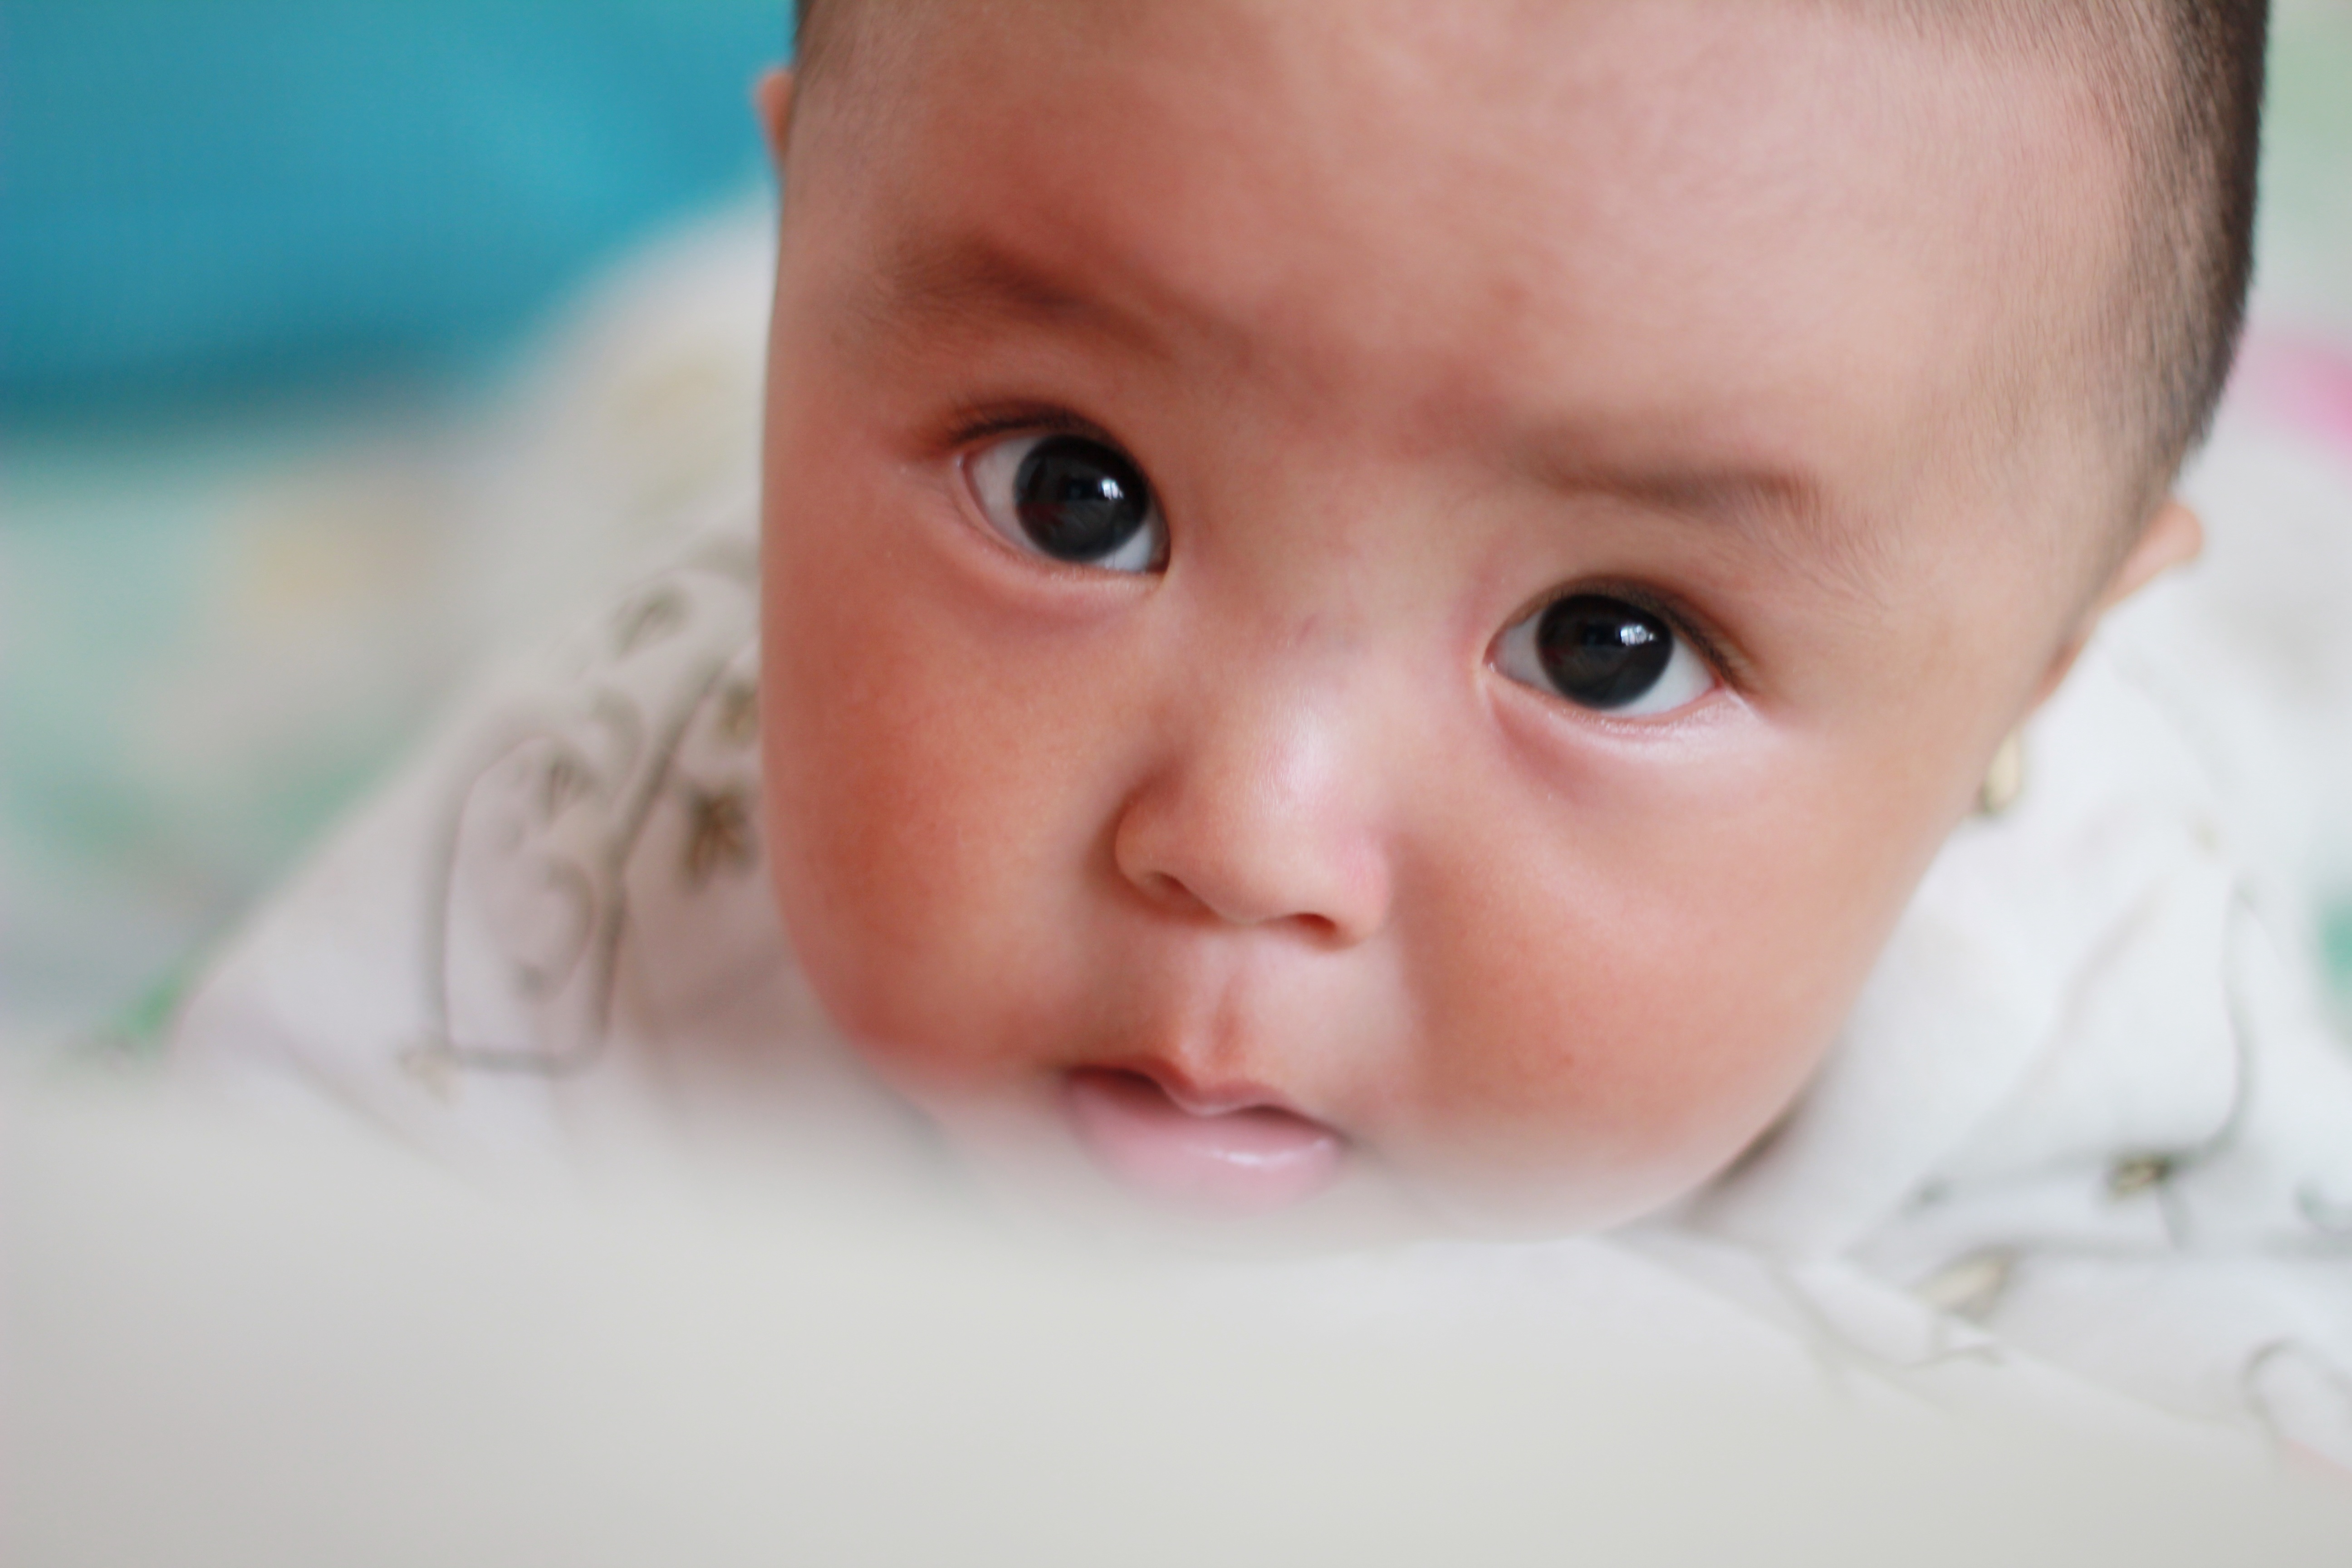
person, cute, portrait, child, baby, close up, face, nose, happy, infant, toddler, eye, skin, organ, naive, portrait photography, childlike